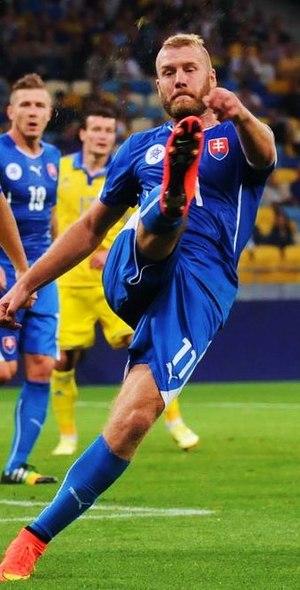
Adam Nemec est un footballeur international slovaque né le 2 septembre 1985 à Banská Bystrica. Il évolue au poste d'attaquant au Paphos FC à Chypre.